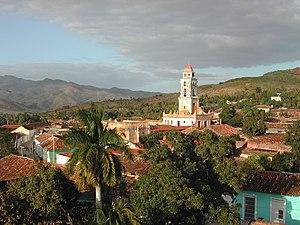
Cet article recense les sites inscrits au patrimoine mondial à Cuba.